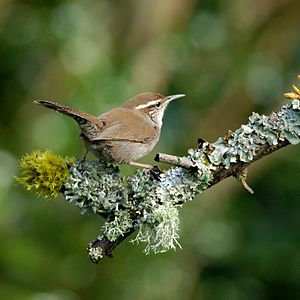
Gråbrun gærdesmutte
Den gråbrune gærdesmutte er en fugleart i gærdesmuttefamilien, der udelukkende lever i Nordamerika. Den bliver omkring 14 cm lang, er gråbrun på oversiden, hvid på undersiden og har en lang hvid stribe hen over øjnene. Dens udbredelsesområde går fra British Colombia, Nebraska, Ontario og det sydlige Pennsylvania i nord til Mexico, Arkansas og de nordlige golfstater i USA. Den er standfugl.